Freetown International Airport

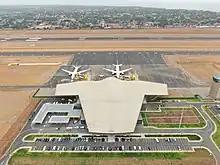
The new terminal, opened in 2023

Because the Lungi International Airport is across an estuary from the capital Freetown, passengers have the options of traveling from Freetown International Airport to Freetown through government ferry, private passenger water taxi speed boats and bus transportation. The water taxis are large boats, often with air conditioning and wifi. Most people who are traveling outside Freetown, and to other parts of Sierra Leone, use the highway through public or private transportation. The ferry is the cheapest, and the most common way of traveling from Lungi to Freetown for most Sierra Leoneans. The ferry takes about an hour by sea from Lungi to Freetown. The private water taxis take 30–40 minutes to Aberdeen, Murray Town or Government wharf.